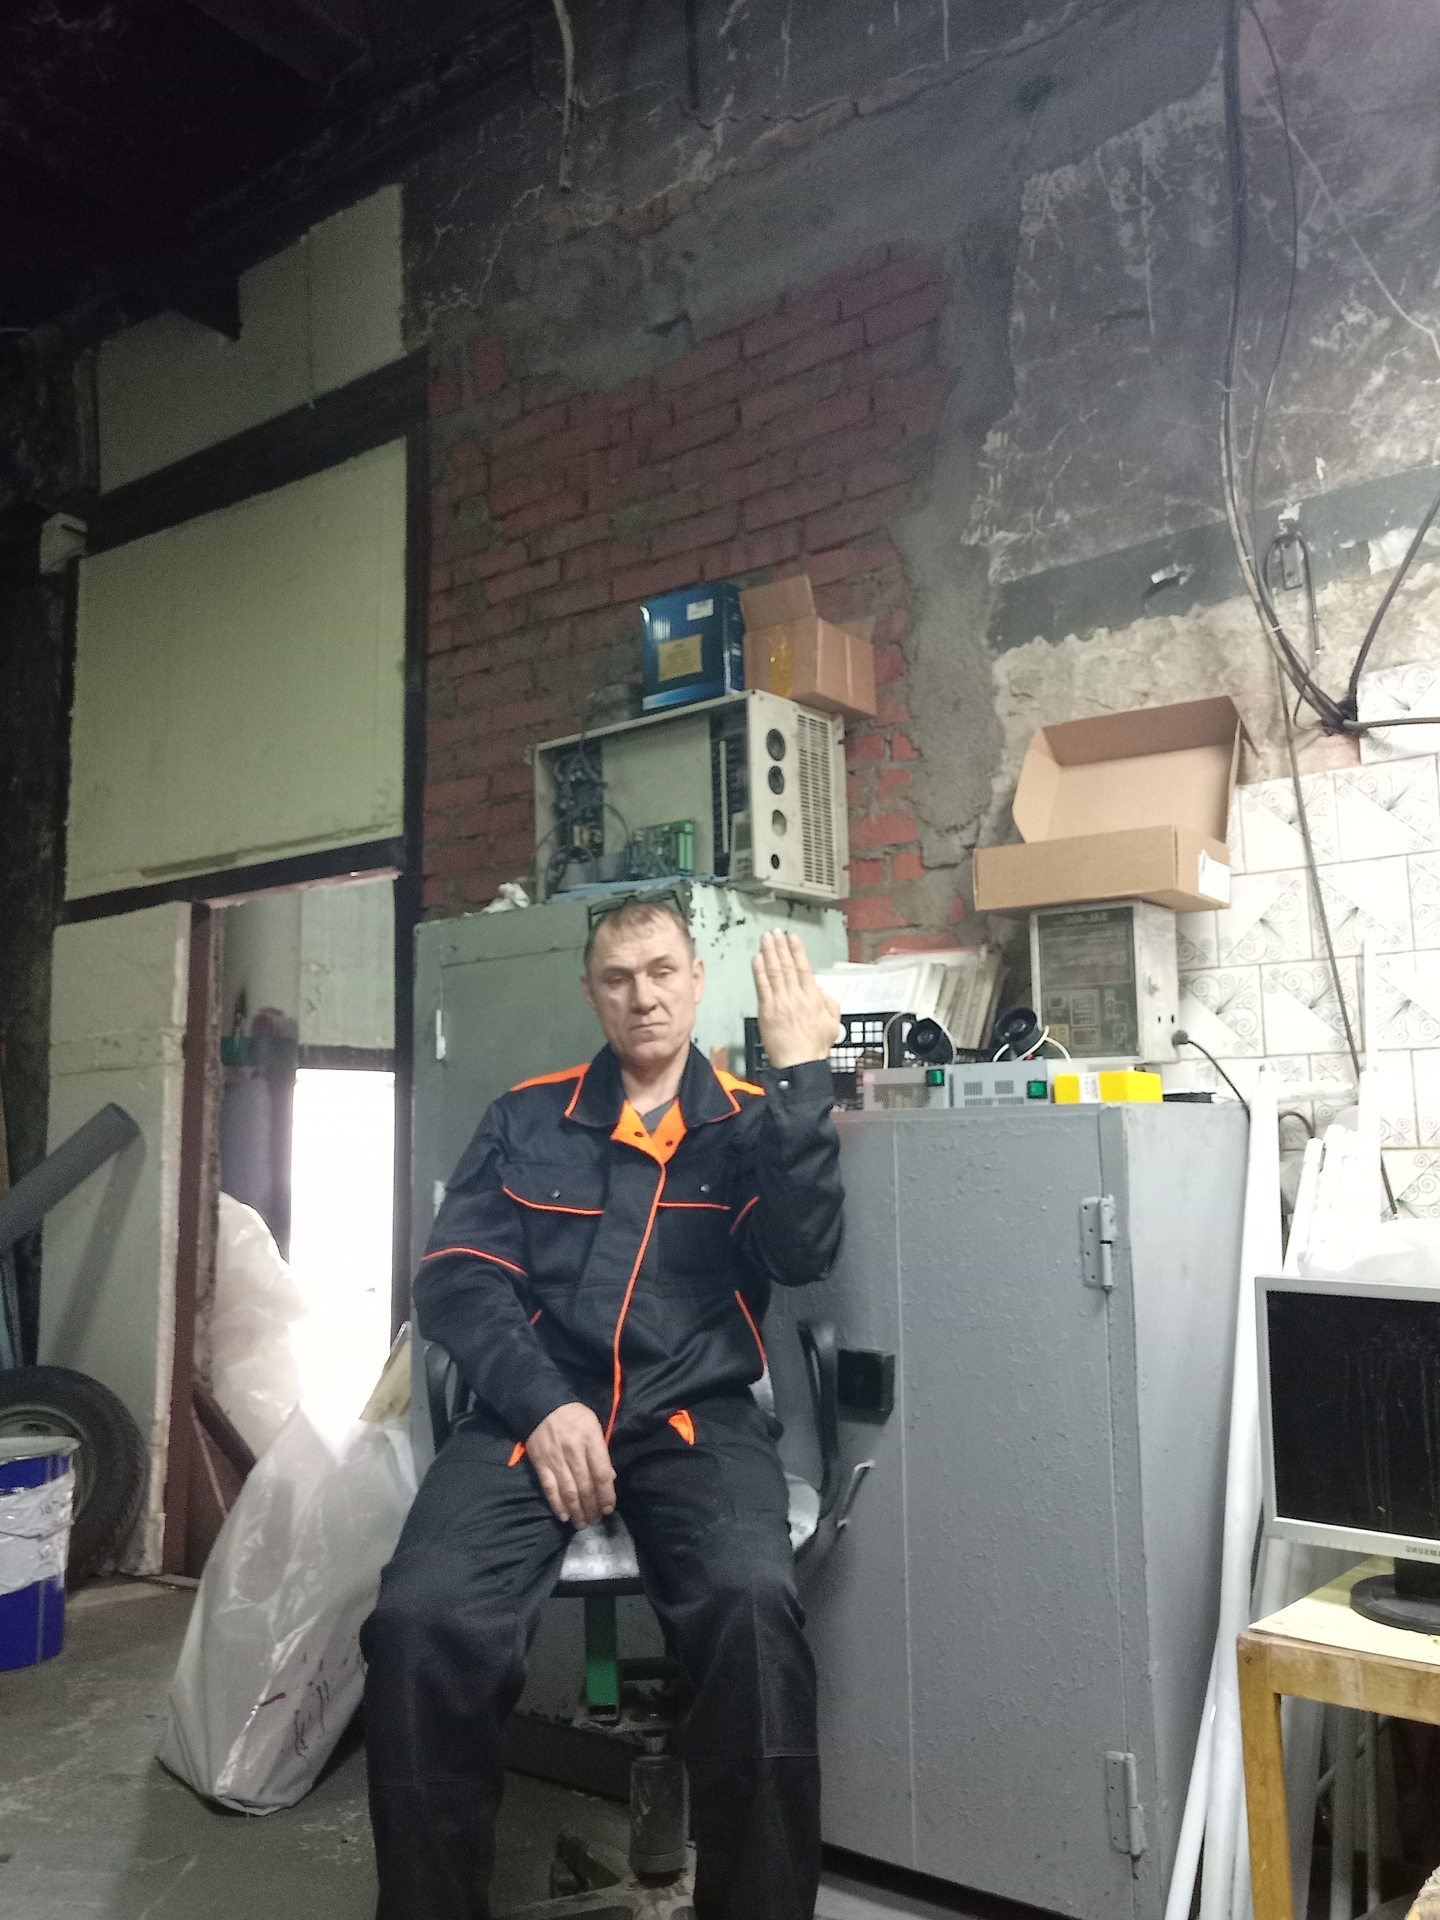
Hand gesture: stop_inverted